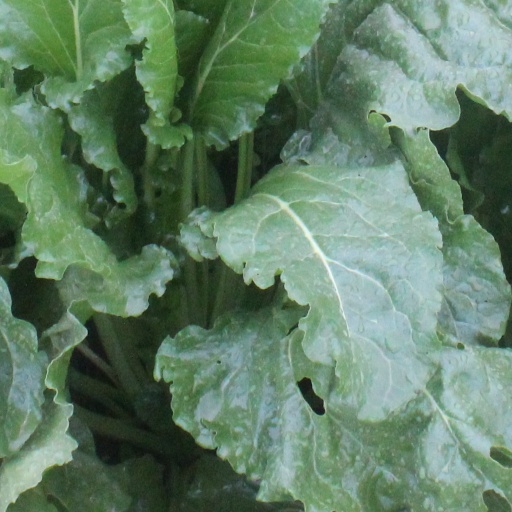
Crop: sugar beet